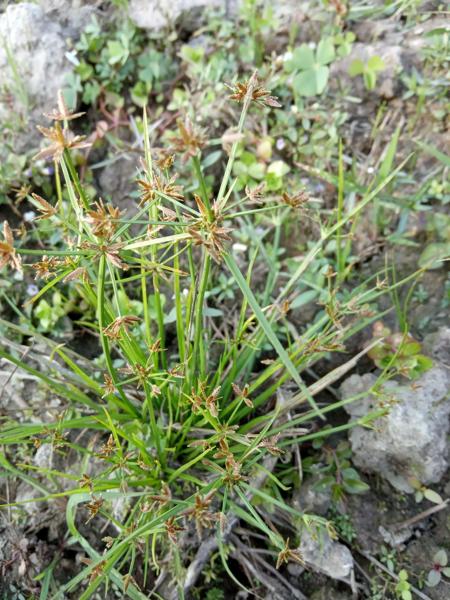
Weed species: Cyperus ochraceus